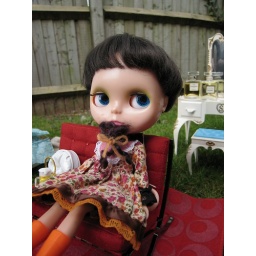
The bearded lady has the best seat in the house..her own vanity table and bed with goose down